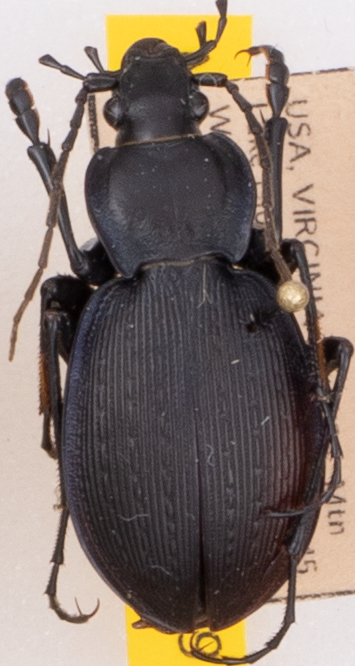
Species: Carabus goryi
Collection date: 2022-05-03
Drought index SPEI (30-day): -1.23
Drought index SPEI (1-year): -1.118
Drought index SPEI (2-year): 0.32